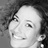
Emotion: happy